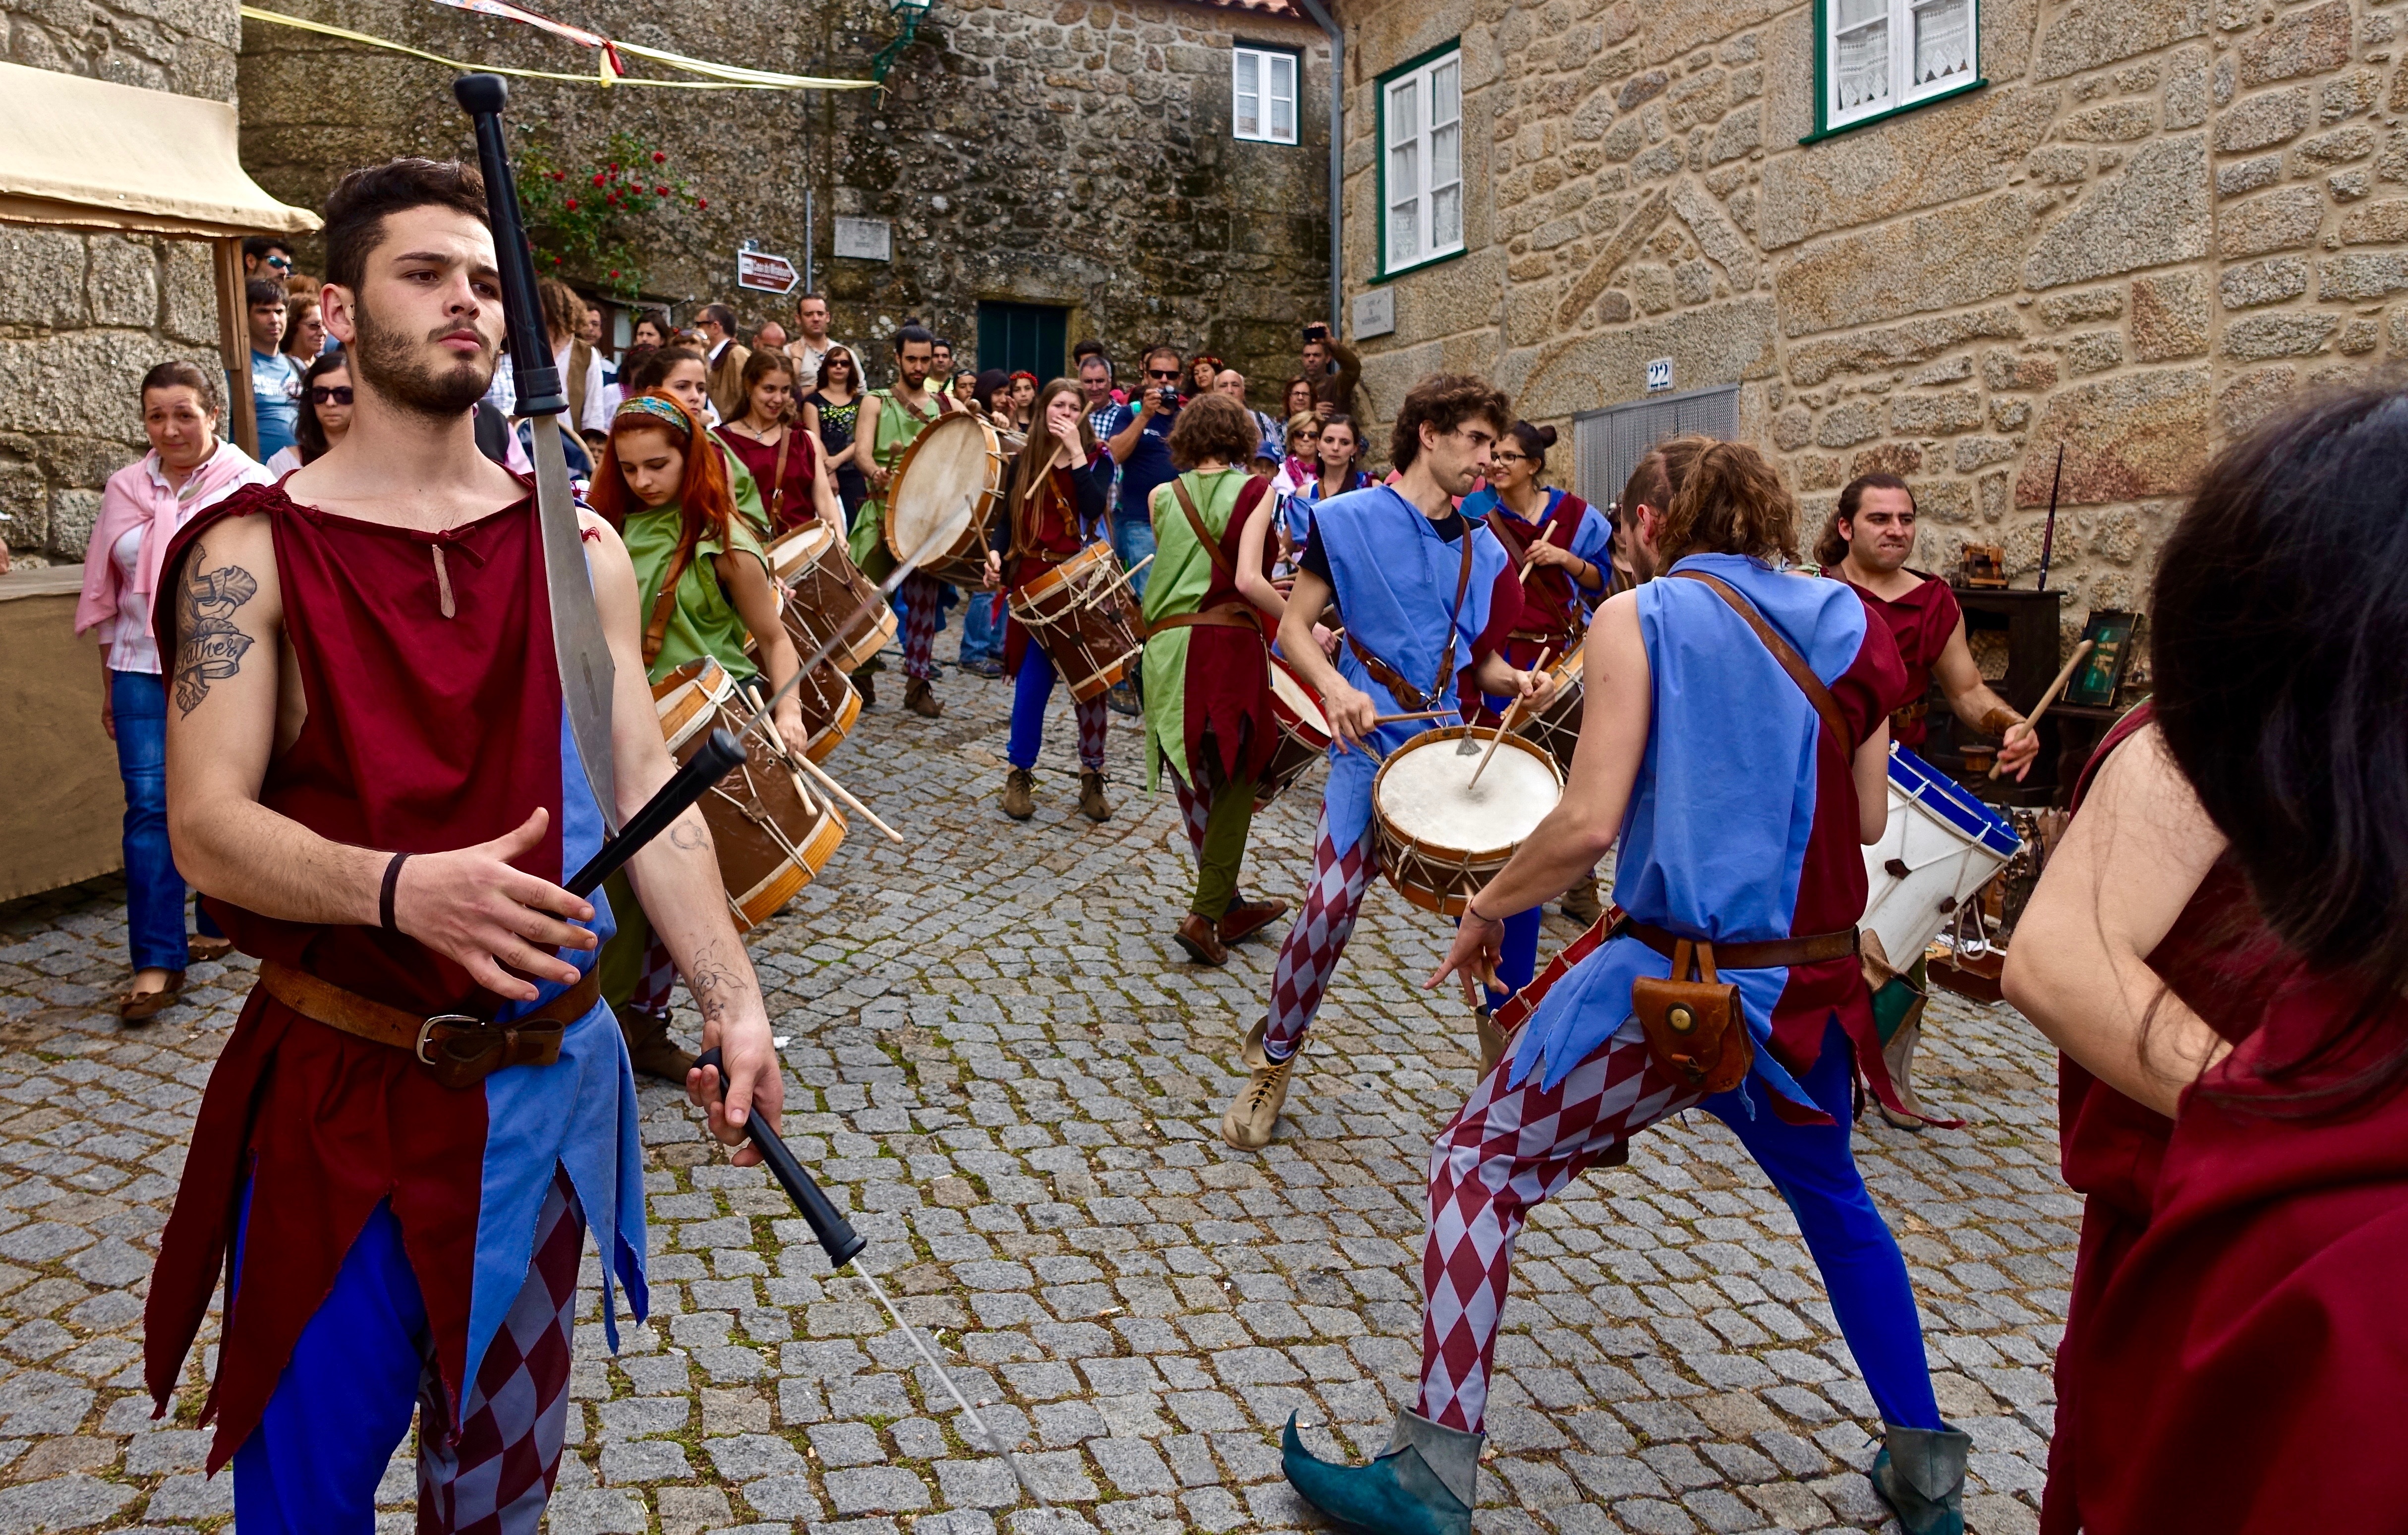
artistic, activity, festival, performance, party, drums, costume, middle ages, act, acting